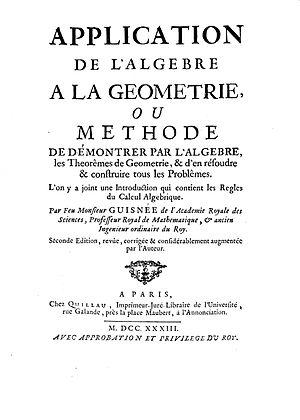
Nicolas Guisnée est un mathémathicien français, membre de l'Académie royale des sciences, mort le 2 septembre 1718.